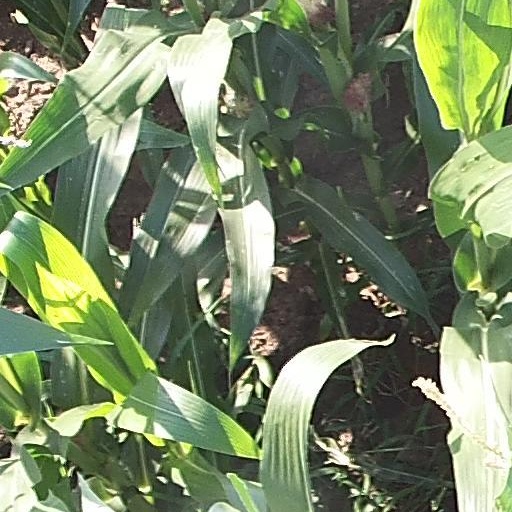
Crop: maize; corn